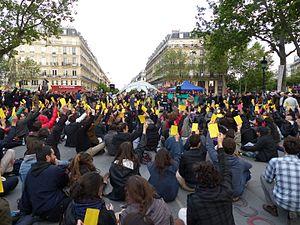
L'année 2016 est une année bissextile commençant un vendredi, c'est la 2016ᵉ année de notre ère, la 16ᵉ année du IIIᵉ millénaire et du XXIᵉ siècle et la 7ᵉ année de la décennie 2010-2019.
Nuit debout est un ensemble de manifestations sur des places publiques, principalement en France, ayant commencé le 31 mars 2016 à la suite d'une manifestation contre la loi Travail.